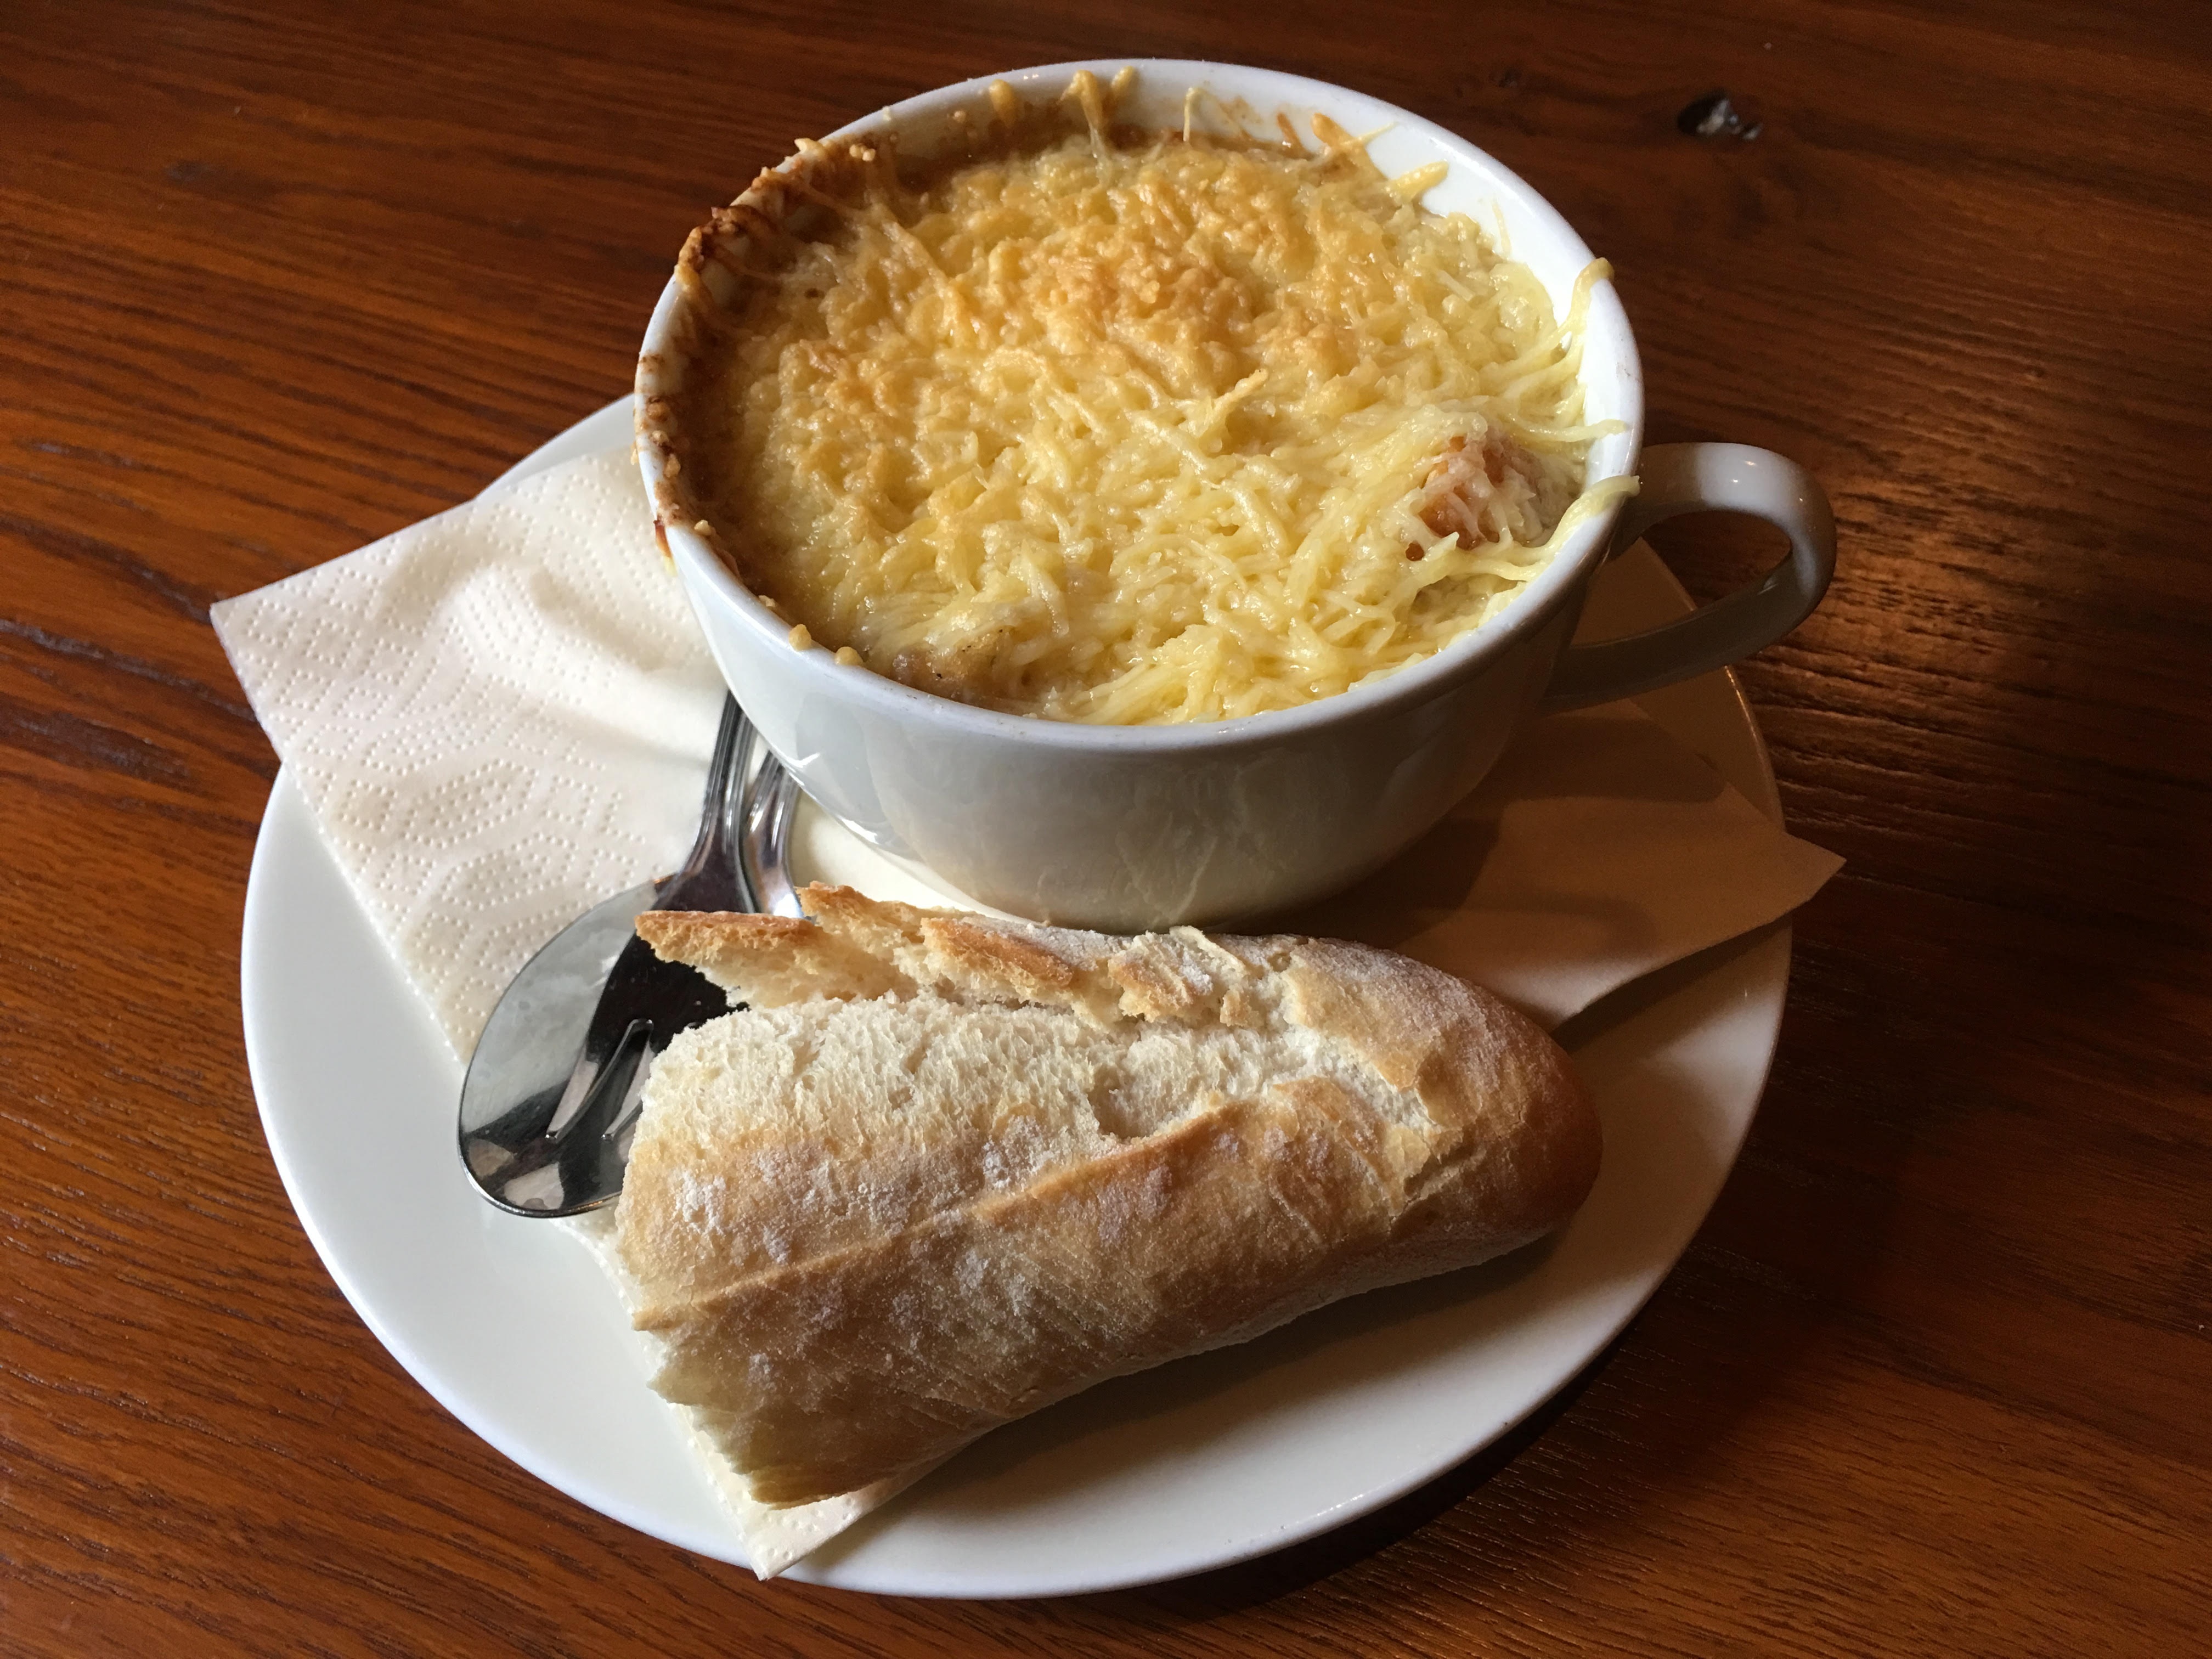
dish, meal, food, produce, kitchen, breakfast, healthy, cuisine, soup, asian food, tasty, limburg, regional, baked goods, pot pie, regional dish, meal soup, onion soup